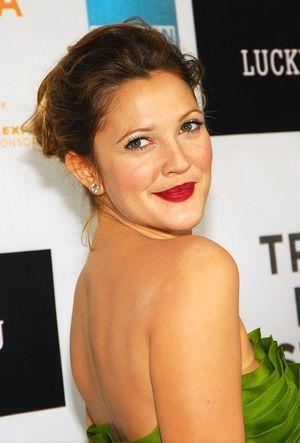
Scream /skɹim/, ou Frissons au Québec, est un film d'horreur américain réalisé par Wes Craven, écrit par Kevin Williamson et sorti en 1996. Il fait partie de la tétralogie Scream, dont il est l'opus initial.